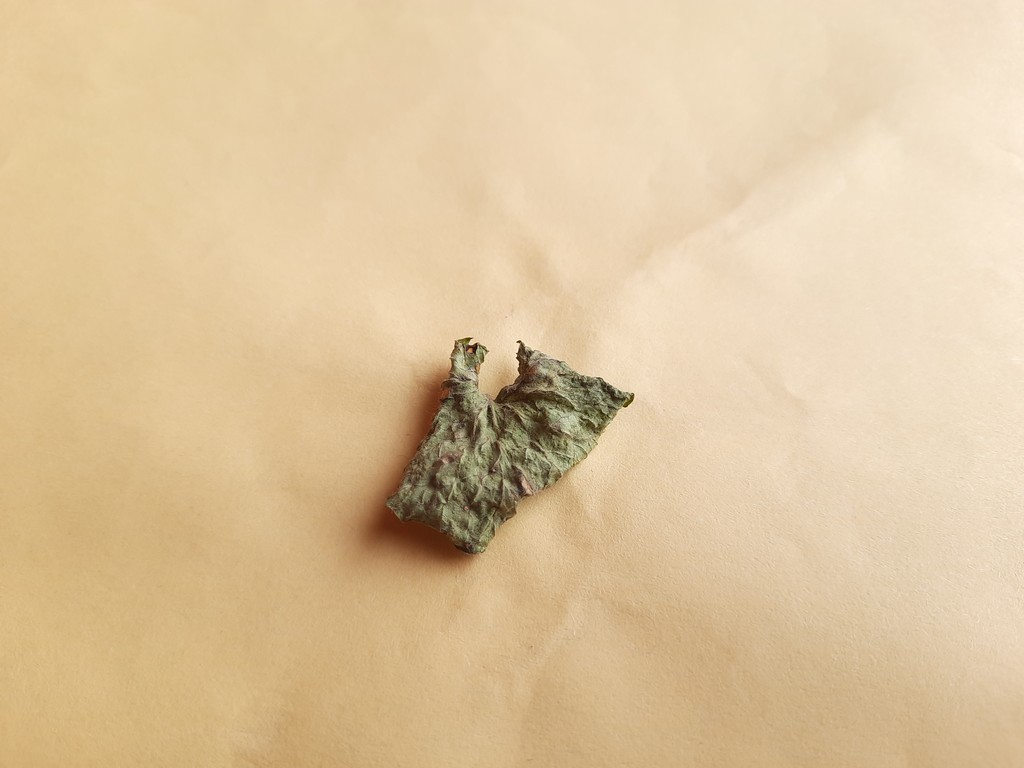
Label: Dried